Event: Nepal Earthquake
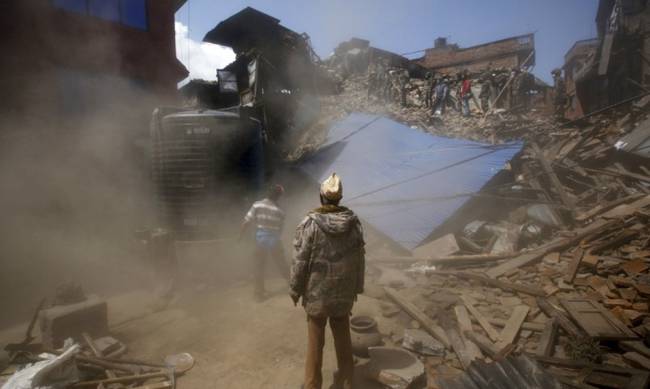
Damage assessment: damage